Black Butterfly (2013 film)

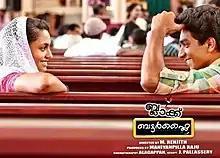

Black Butterfly is a 2013 Indian Malayalam-language film directed by M. Renjith. The film was produced by Maniyanpilla Raju and stars Mithun Murali, Malavika Nair, Niranj Maniyanpilla Raju and Samskruthy Shenoy in the lead roles. It is written by J. Pallassery, with M. G. Sreekumar as the music director, and is a remake of the Tamil film "Vazhakku Enn 18/9".